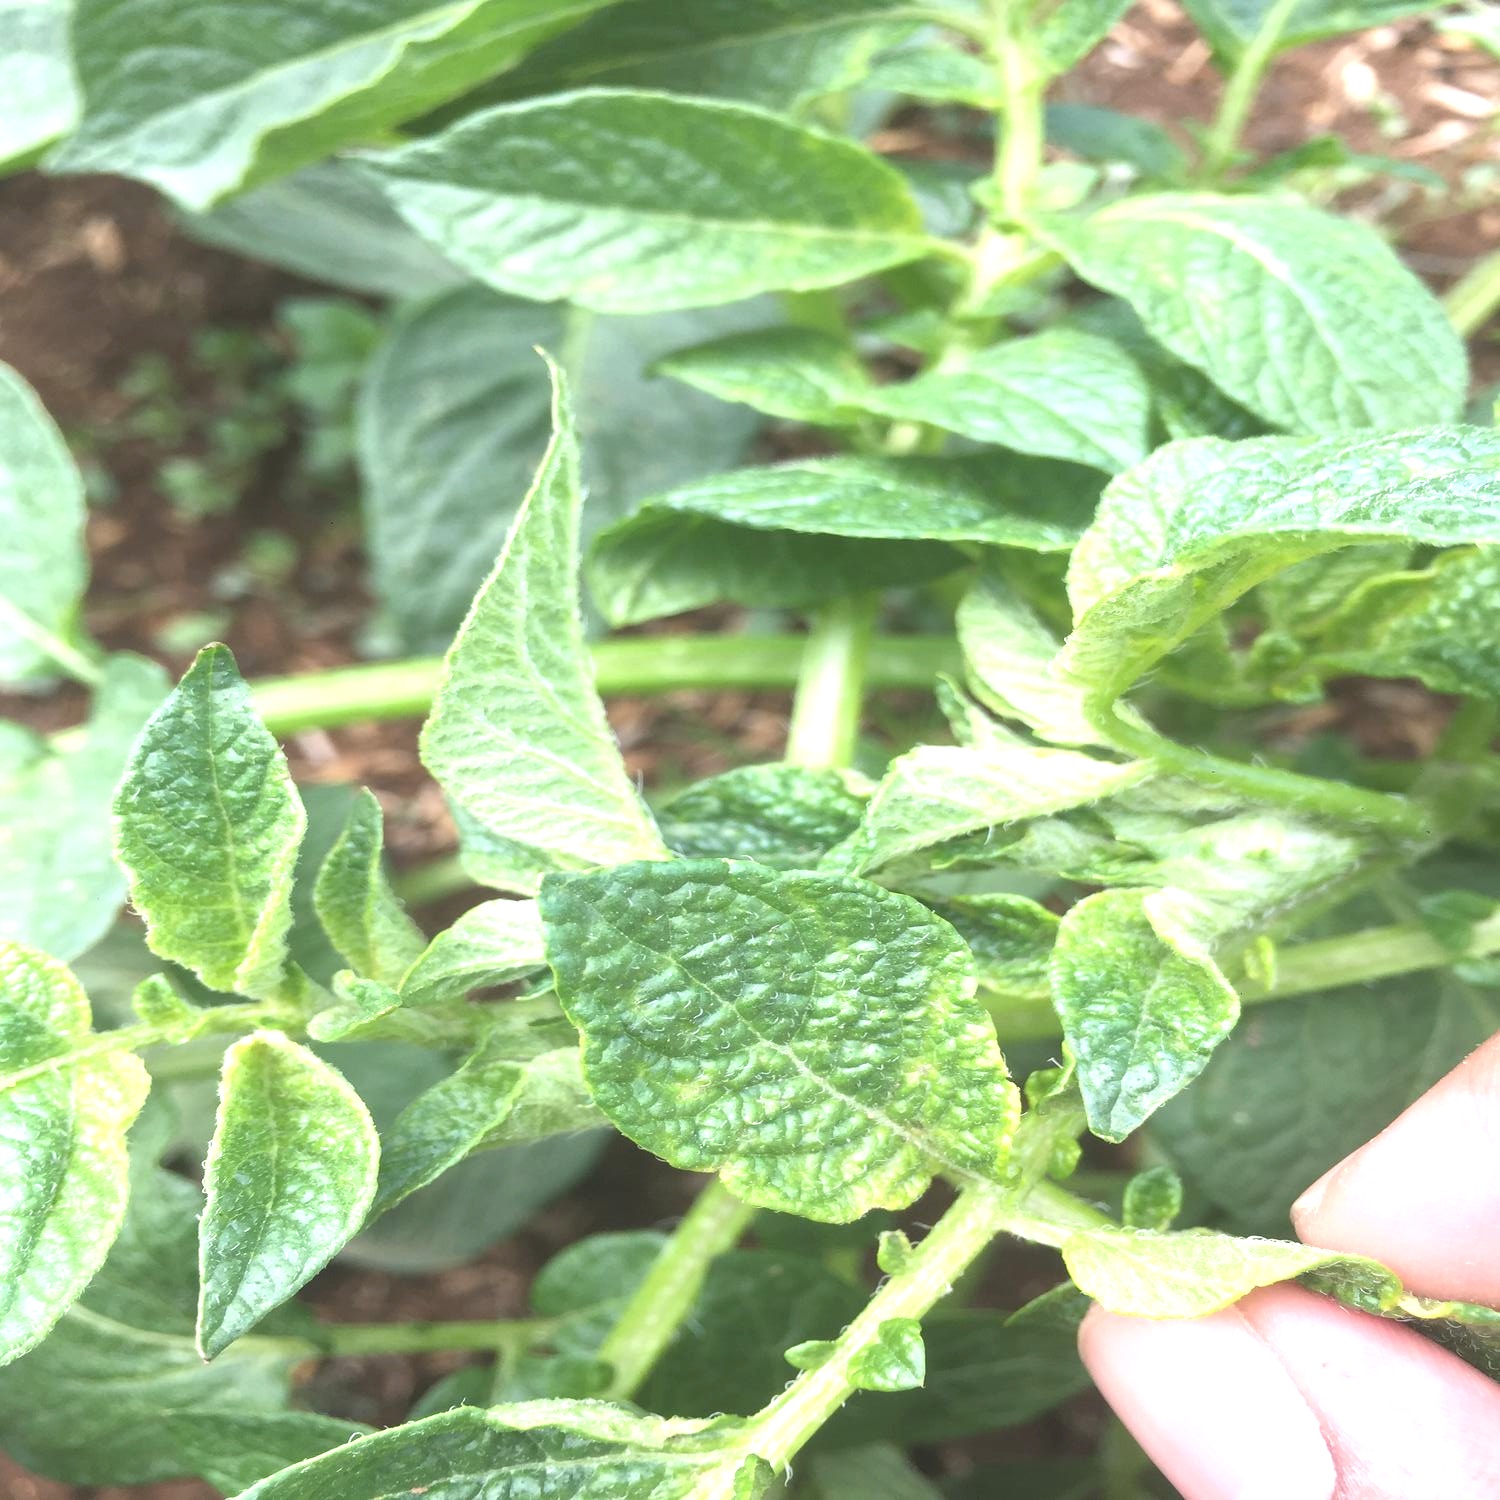
Etiqueta: Virus